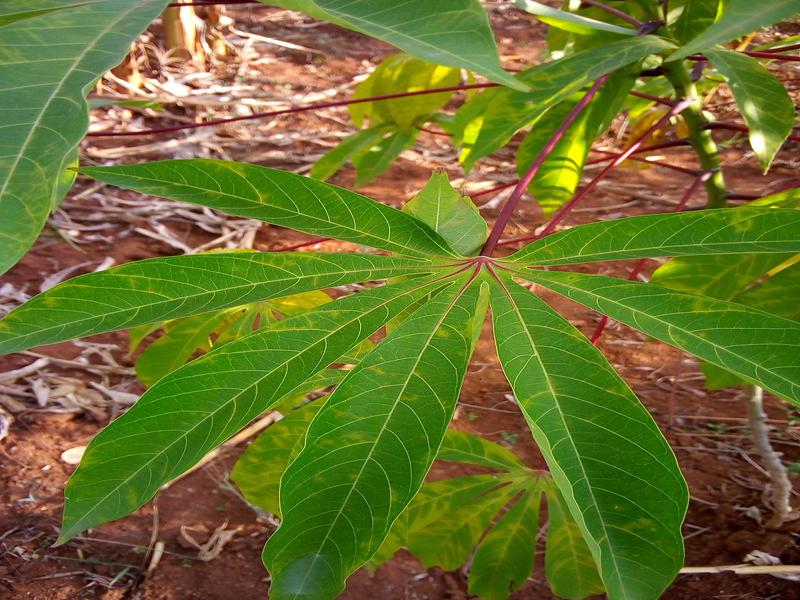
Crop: cassava
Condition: brown_streak_disease